Star Trek: Strange New Worlds season 2

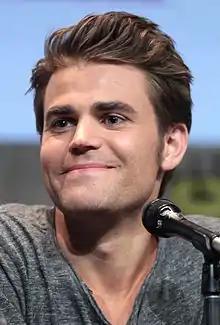
After his introduction in the first-season finale, Paul Wesley returned to guest star as James T. Kirk in multiple second-season episodes.

In March 2022, Paul Wesley was revealed to have been cast for the season as James Kirk, who was portrayed in "The Original Series" by William Shatner. Wesley's casting was announced before the premiere of the first season, after he was spotted filming for the second season on location in Toronto. Myers cautioned fans about making assumptions regarding Kirk's involvement in the series since the science fiction genre allowed them to introduce the character in various ways. He added that they did not want to "leave a story on the table" and decided to explore a young Kirk in this time period after already exploring other "The Original Series" characters such as Spock, Uhura, and Chapel. Following multiple unsuccessful auditions with other actors, Myers and Goldsman approached Wesley and hired him after just having a conversation. The actor made a surprise first appearance as Kirk during the first-season finale where he played an alternate version from a potential future that Pike visits. He played a different alternate version of the character in the second-season episode "Tomorrow and Tomorrow and Tomorrow", one from a dark timeline who has never been to Earth. Wesley did not want to imitate Shatner for his performances, but said his portrayal of a younger Kirk in the second season would be closer to Shatner's than his portrayal of the alternate versions. Coincidentally, Wesley was once neighbors with Shatner, and the pair happened to share a plane ride around the time Wesley's casting was announced; Shatner gave Wesley his blessing. The second season explores the relationship between James Kirk and his brother George Samuel "Sam" Kirk, played by returning guest star Dan Jeannotte.